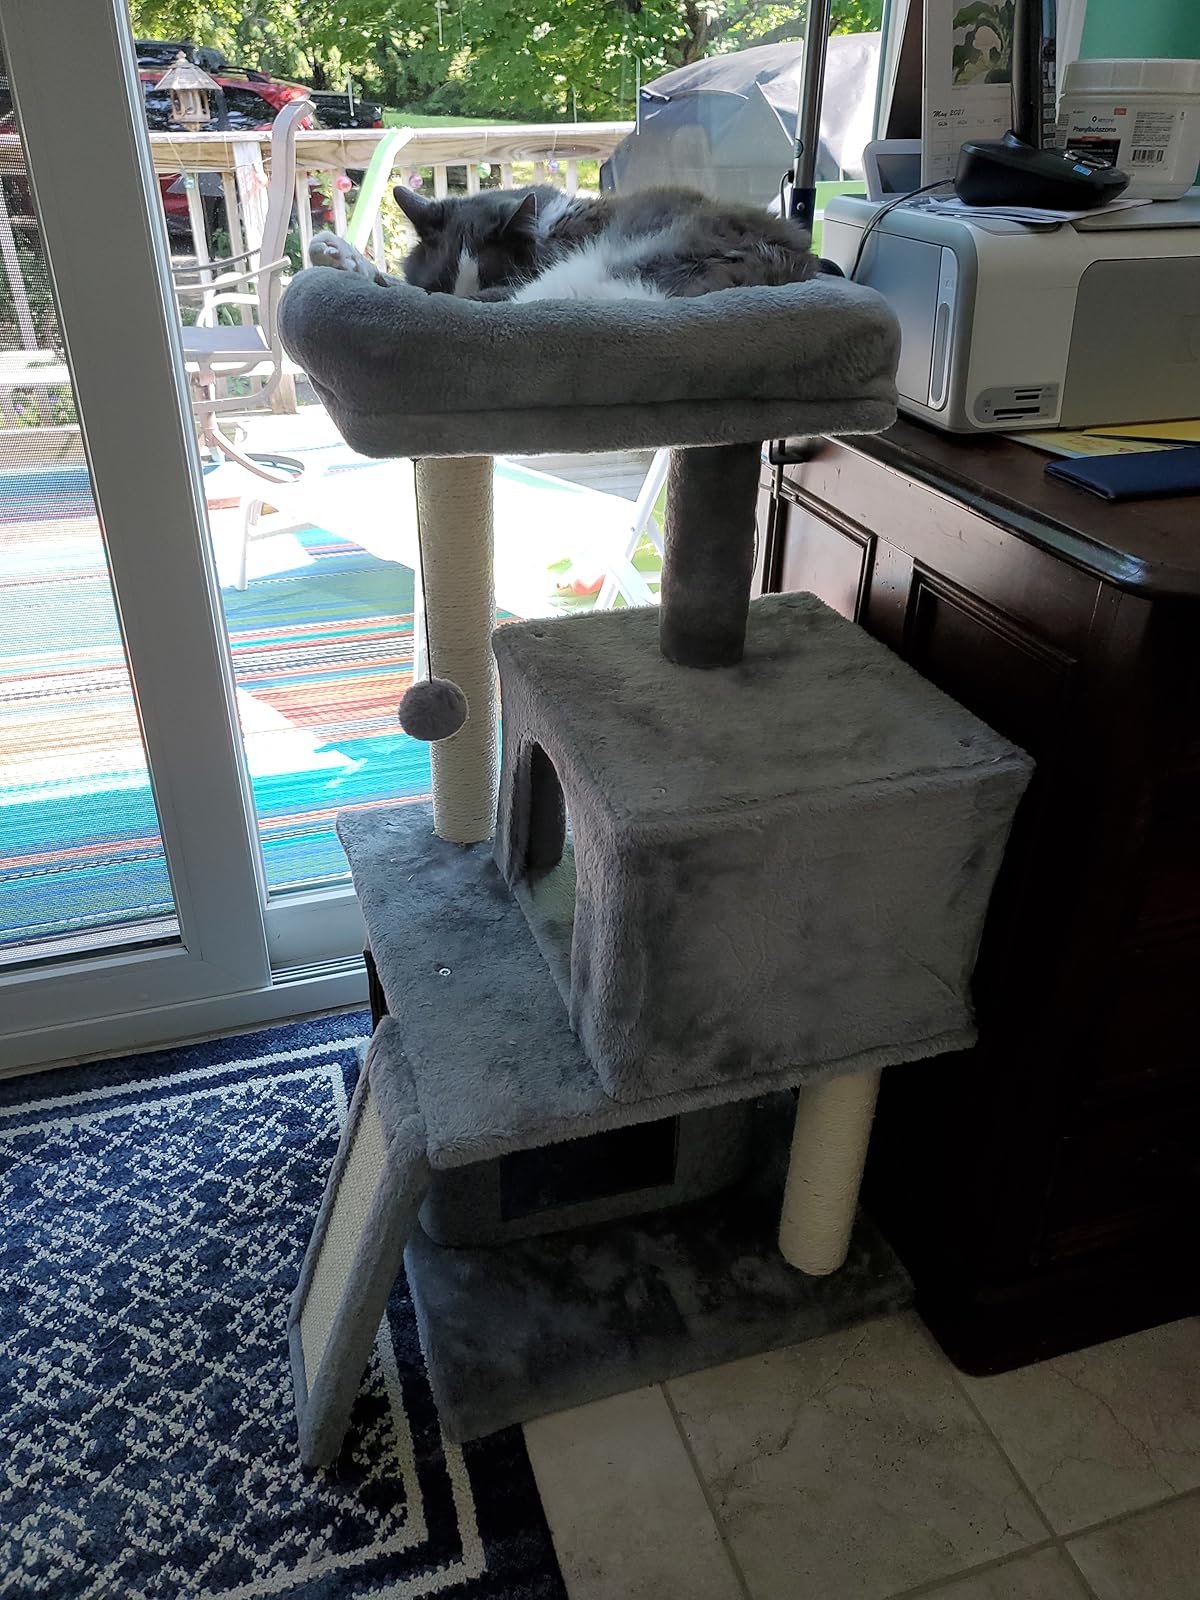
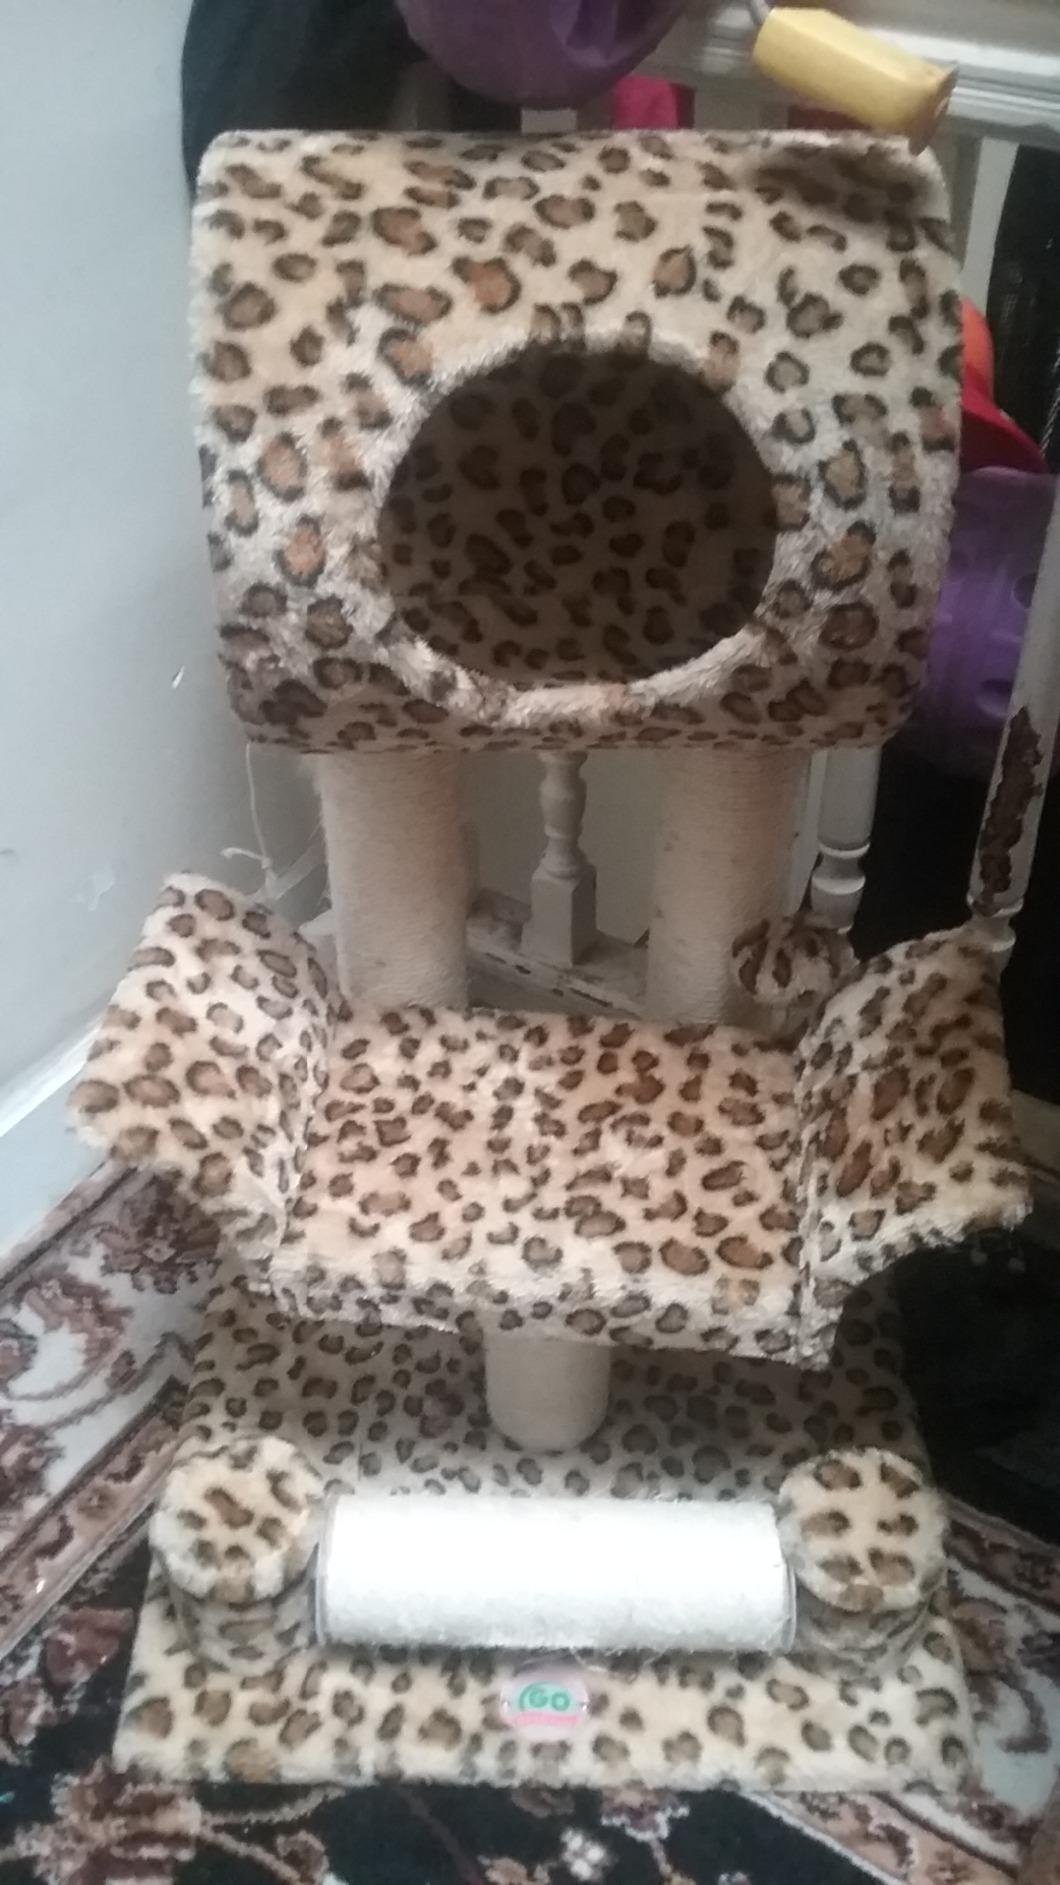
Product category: items_cat tree
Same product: no